Sky position (RA, Dec in degrees): 195.009, 20.04
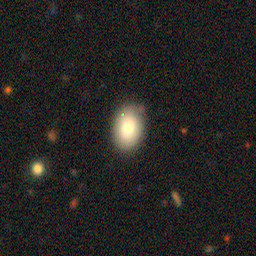
Galaxy morphology: In-between Round Smooth Galaxies